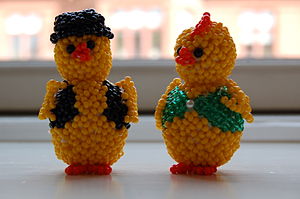
Perlesyning
Påskekyllinger i perler
Perlesyning er en type håndarbejde, hvorved perler ved hjælp af nål og tråd sættes sammen til fremstilling af smykker eller figurer, og til dekoration af f.eks. klæder. Perler kan også benyttes i en såkaldt perlevæv til fremstilling af dekorative bånd.